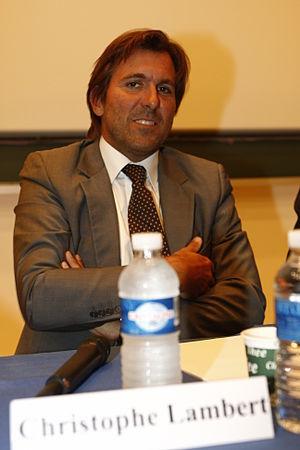
Christophe Lambert, né le 10 octobre 1964 à Fontenay-sous-Bois et mort le 13 mai 2016 à Marseille, est un publicitaire, écrivain et conseiller en communication politique français.